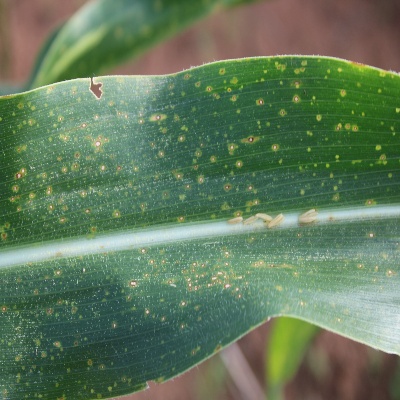
Crop: Maize
Condition: leaf spot